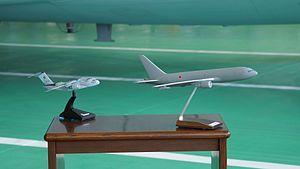
L'Airbus A330 Multi Role Tanker Transport est un modèle d'avion militaire de transport et de ravitaillement à large fuselage développé et construit par Airbus Defence and Space, et dérivé du modèle civil Airbus A330.